Skarbimir's rebellion

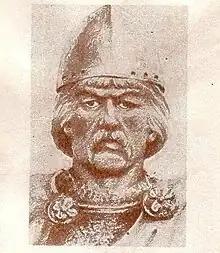
Bolesław III Wrymouth

He was already politically active during the reign of Władysław I Herman. On his initiative, an agreement was reached between Bolesław and his brother Zbigniew, and a rally was called in Wrocław. There he administered the oath of office to both of Wladyslaw Herman's sons, approved the removal from office of Wojslaw, guardian of the younger Boleslaw, and decided to organize an expedition against the palatine Sieciech, who had real power in the state. As a result, Skarbimir became Bolesław's chief advisor, and after the death of Wladyslaw Herman he took the office of palatine in the Duchy of Lesser Poland-Silesia.